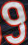
Number: 9